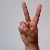
The image shows a hand gesture representing the letter 'V' in Indian Sign Language.